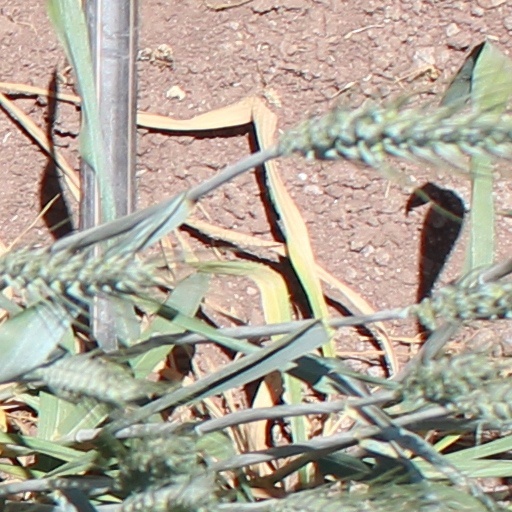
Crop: wheat